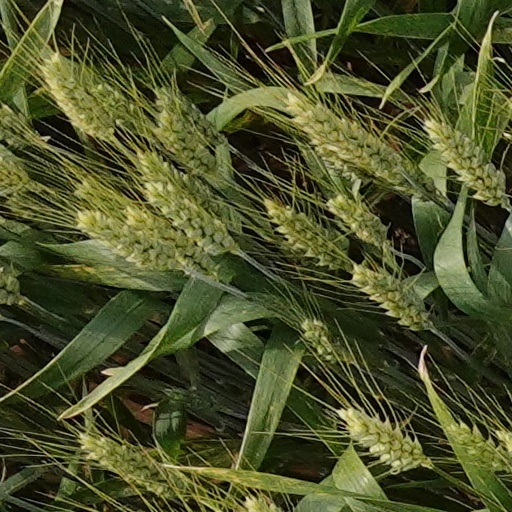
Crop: wheat